King of Prussia, Pennsylvania

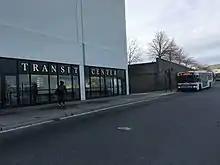
King of Prussia Transit Center at the King of Prussia mall

King of Prussia is served by SEPTA Suburban Division bus routes , and at the King of Prussia Transit Center at the King of Prussia mall, with the routes providing service to West Chester, the Norristown Transportation Center, Phoenixville, the 69th Street Transportation Center, Center City Philadelphia, Chesterbrook, Valley Forge, and Limerick. In addition, SEPTA Suburban Division bus route runs from Gulph Mills to the Willow Grove Park Mall in Willow Grove. The Gulph Mills station is served by SEPTA's Norristown High Speed Line, which runs between the 69th Street Transportation Center and the Norristown Transportation Center.